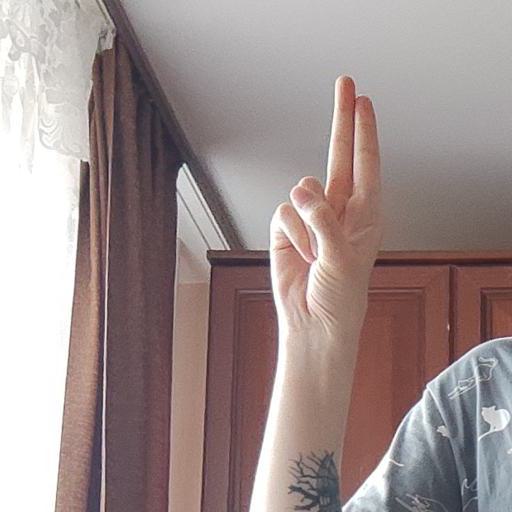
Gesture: two_up